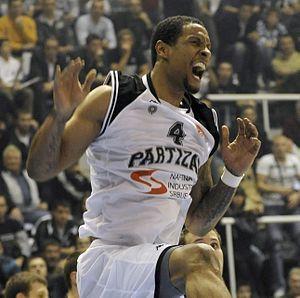
Lawrence Roberts, né le 20 octobre 1982 à Houston, dans le Texas, est un joueur américain de basket-ball. Il évolue au poste d'ailier fort.